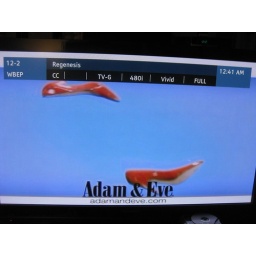
The shoes were flying in this ad where clothes were shed for Adam &amp;amp; Eve.